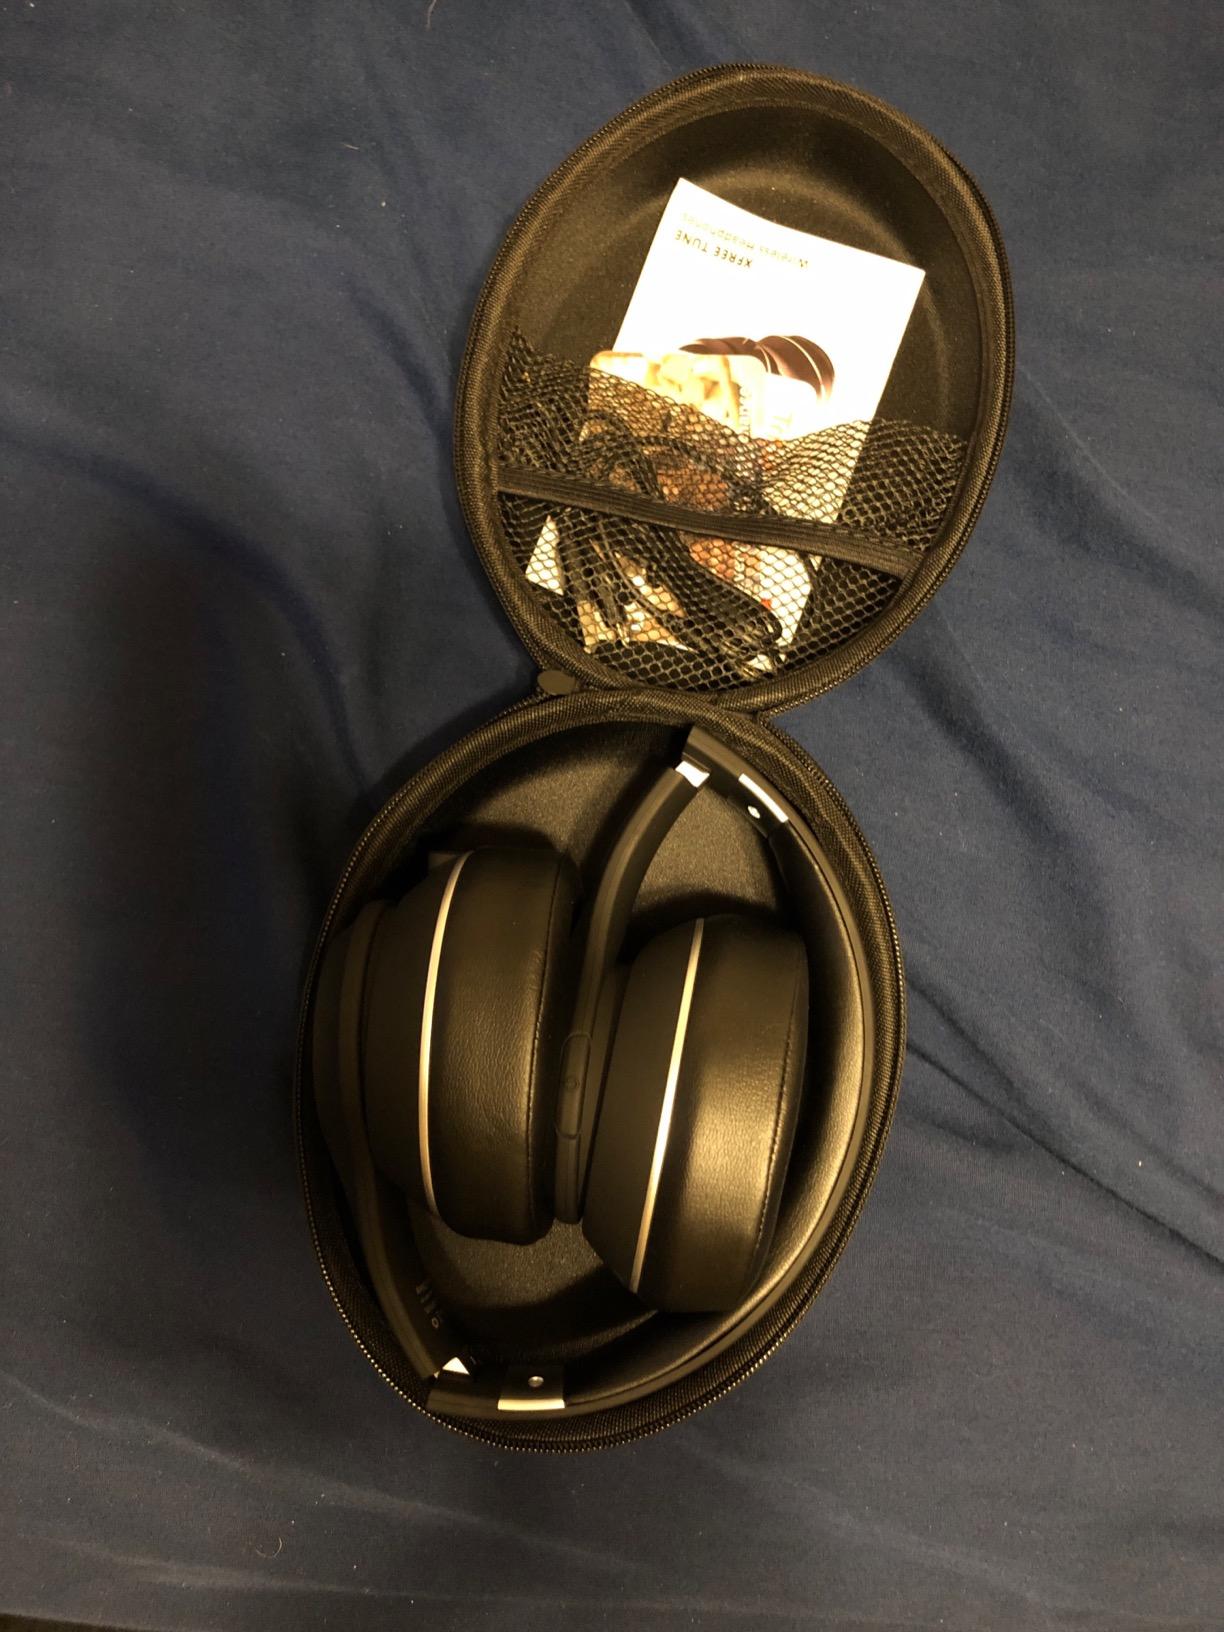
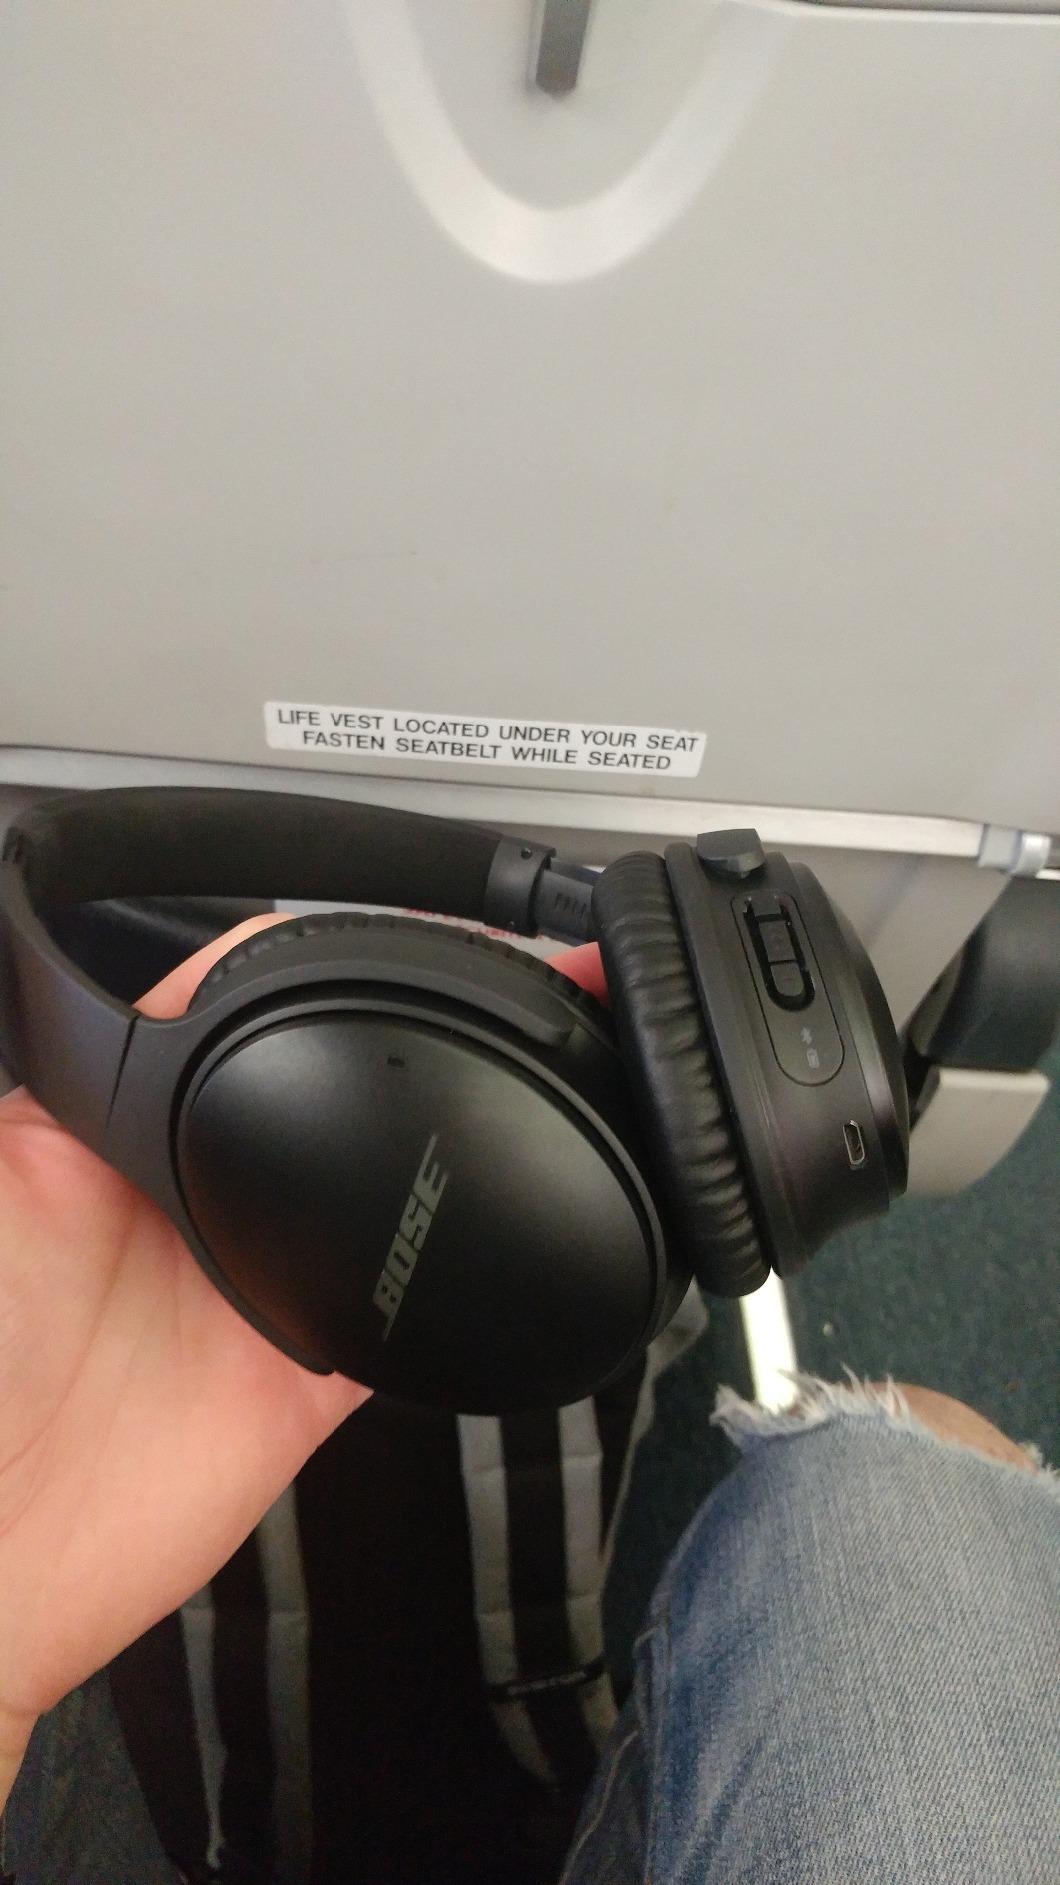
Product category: headphones
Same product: no